Phagocyte

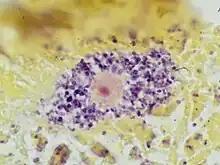
Gram stain of a macrophage with ingested "S. epidermidis" bacteria, seen as purple granules within its cytoplasm.

Phagocytes of humans and other jawed vertebrates are divided into "professional" and "non-professional" groups based on the efficiency with which they participate in phagocytosis. The professional phagocytes are myeloid cells, which includes monocytes, macrophages, neutrophils, tissue dendritic cells and mast cells. One litre of human blood contains about six billion phagocytes.